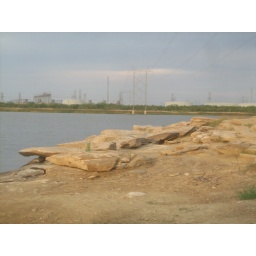
View of the power plant from the rocky beach near our camp.